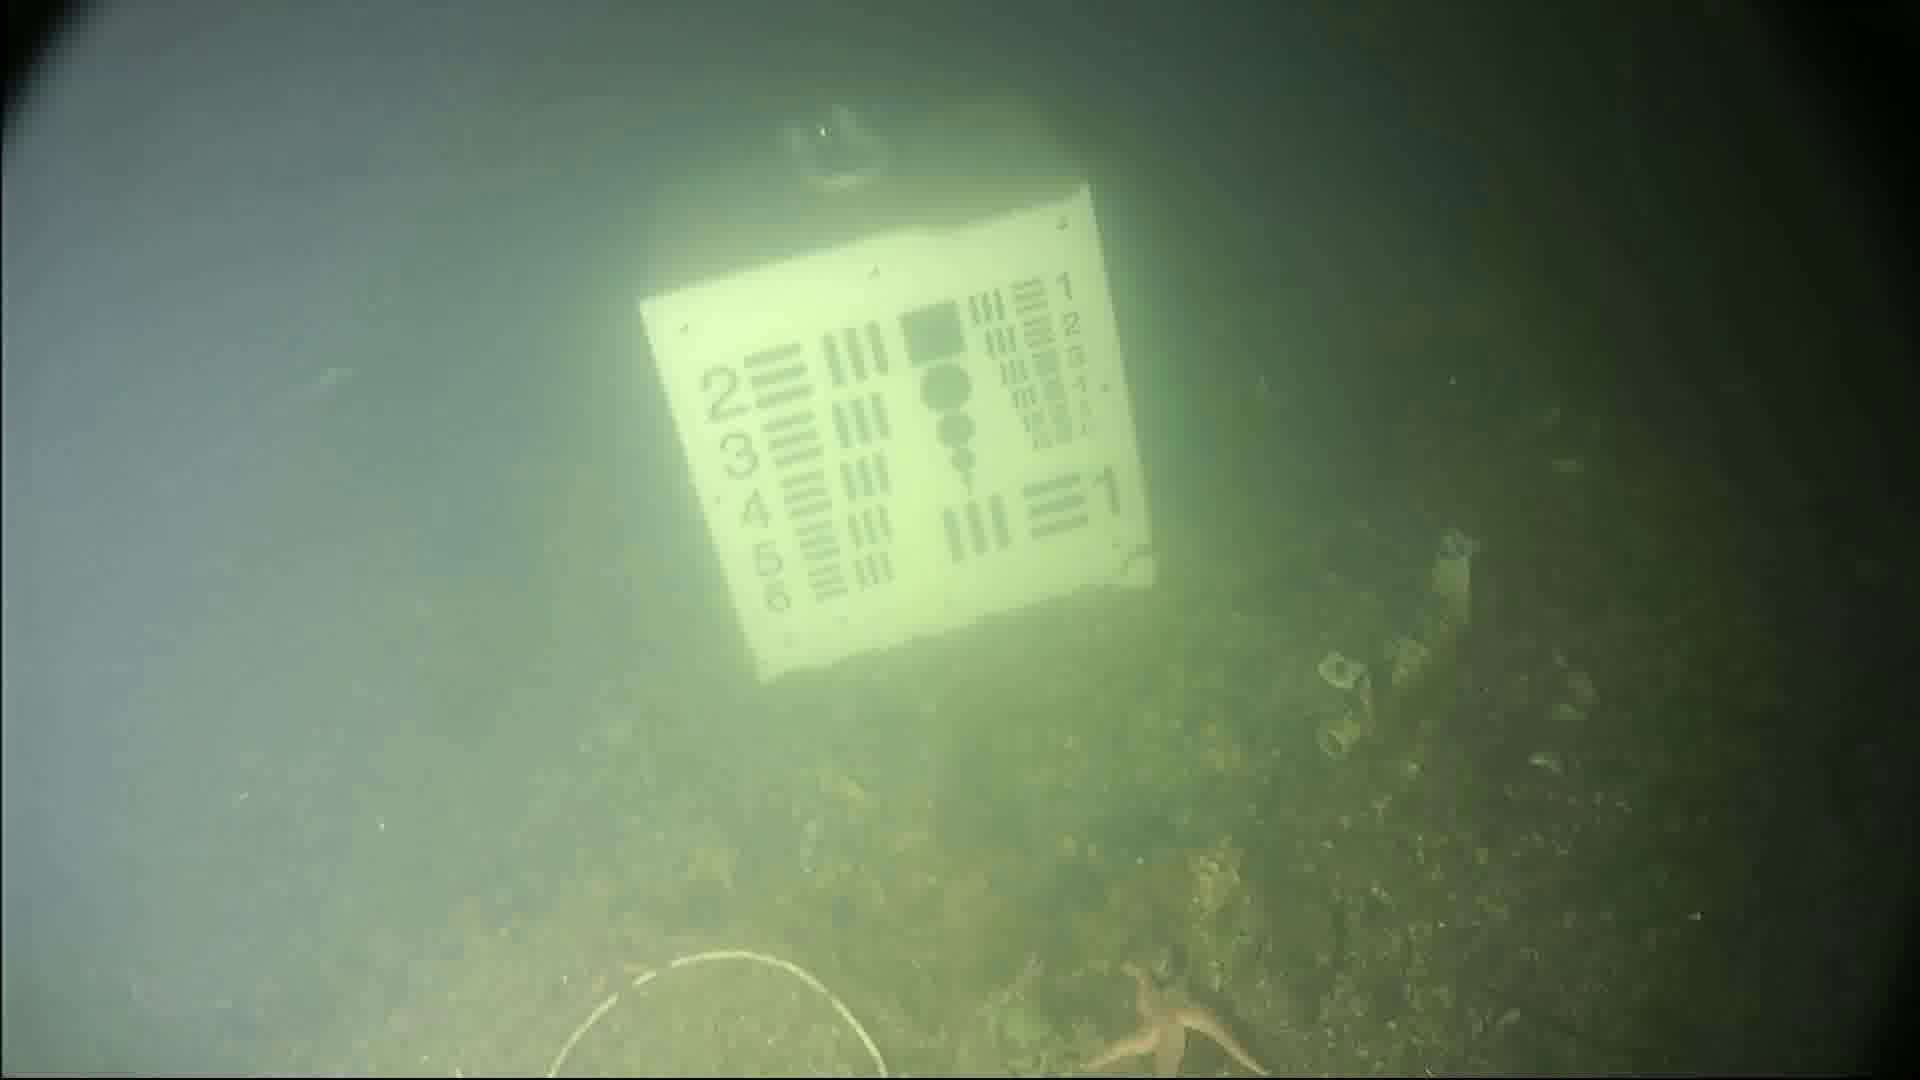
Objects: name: starfish
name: crab